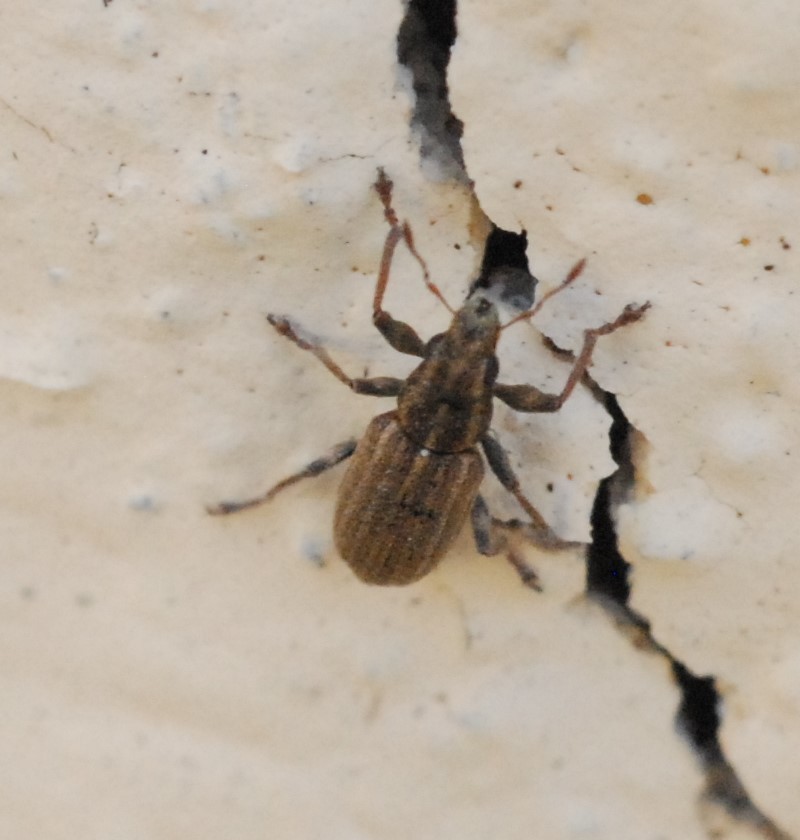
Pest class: pea_leaf_weevil